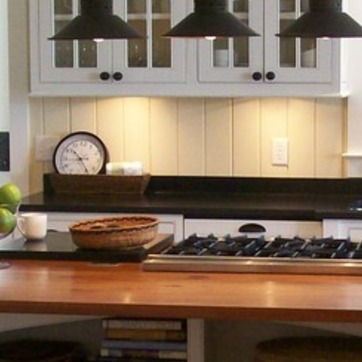
Material: polishedstone